Sears Puerto Rico

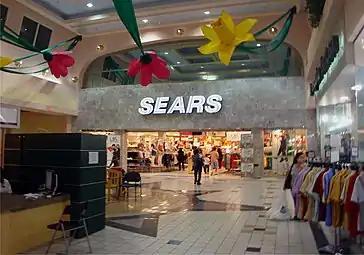
Mall entrance to the Sears store at Plaza del Norte in Hatillo, in 2011

On October 25, 1995, it was reported that Pier 1 Imports had announced an agreement with Sears Roebuck de Puerto Rico to open six Pier 1 stores inside Sears' department stores on the island. The new Pier 1 stores would have 2,000–3,000 square-feet of sales space. The first two were scheduled to open in November of that year in the Sears store in Plaza las Américas in San Juan, and in the Sears Homelife store in the Galería Paseos shopping mall in Cupey. Sears at the time had 10 department stores on the island. Sears and Pier 1 had introduced the store-within-a-store concept in 1993 in Sears’ Mexico stores.